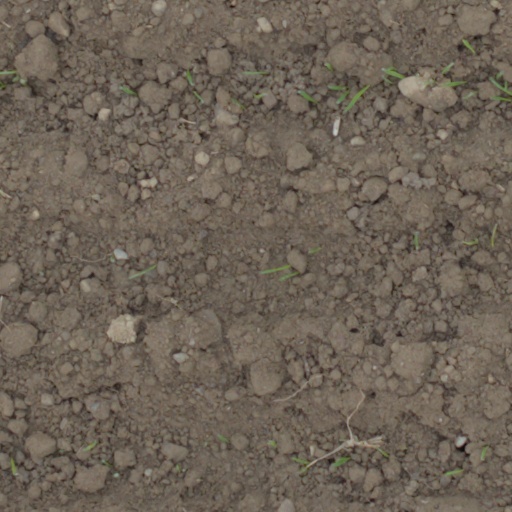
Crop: wheat